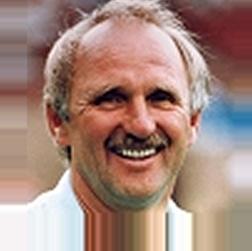
Age: 46